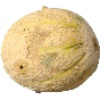
Label: Cantaloupe 2